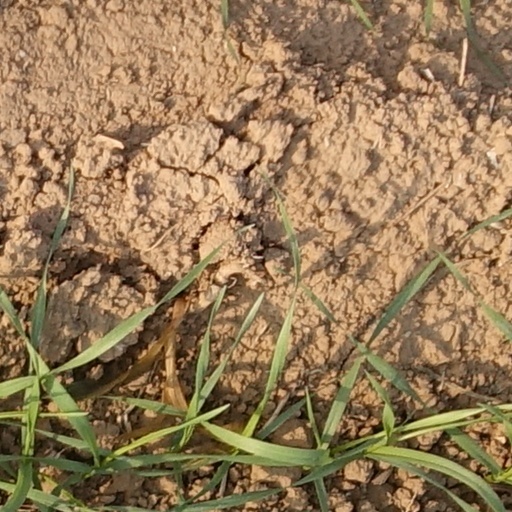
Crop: wheat